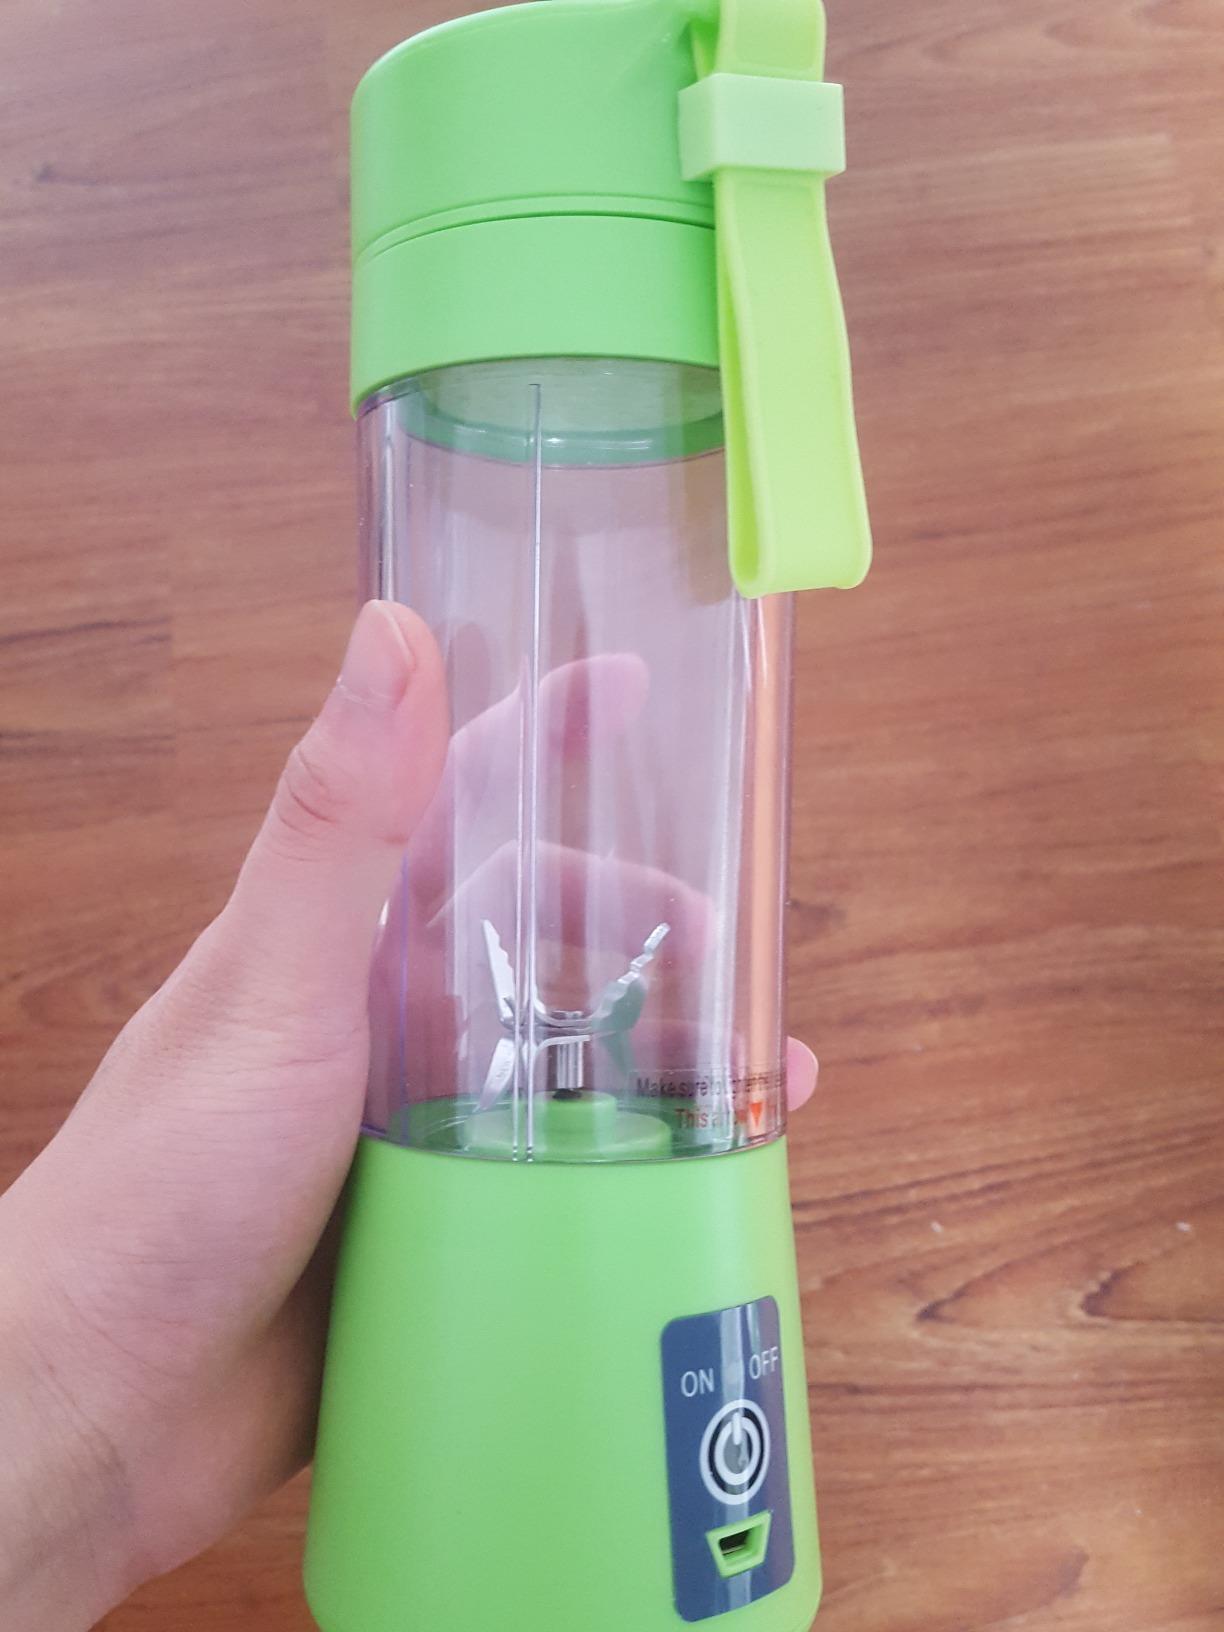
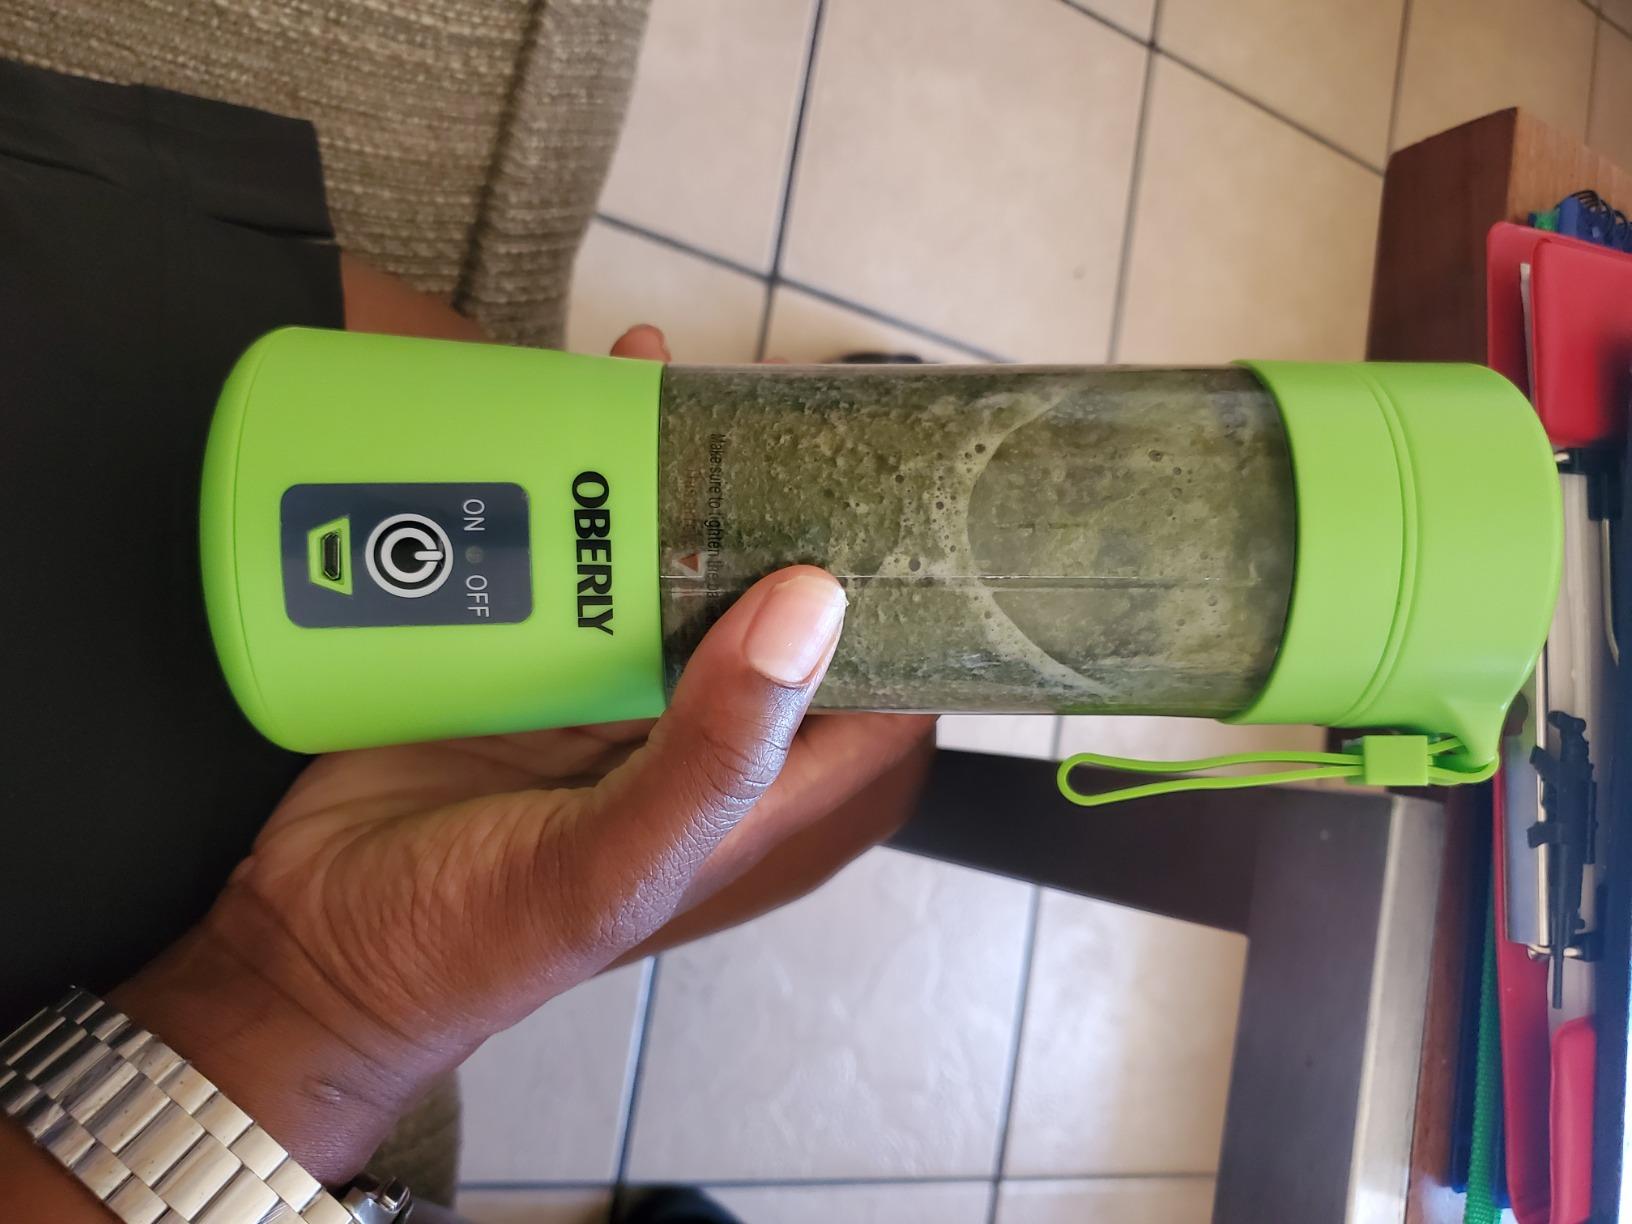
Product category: items_blender
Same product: no